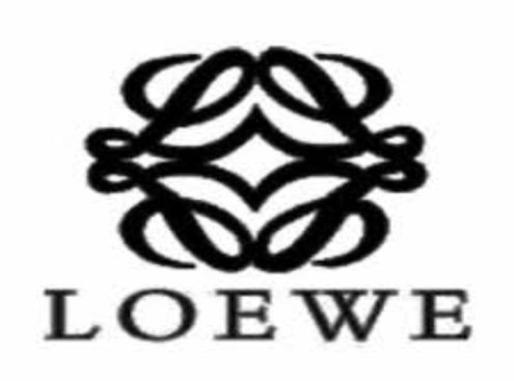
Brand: loewe
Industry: Clothes